Eleven (band)

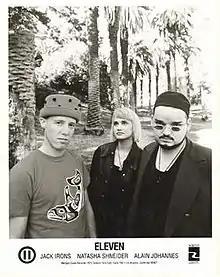
Left to right: Jack Irons, Natasha Shneider, Alain Johannes.

Eleven was an American alternative rock supergroup from Los Angeles, California, formed in 1990 by Alain Johannes (vocals, guitar, sitar, horns), Natasha Shneider (vocals, keyboards, bass), and Jack Irons (drums).